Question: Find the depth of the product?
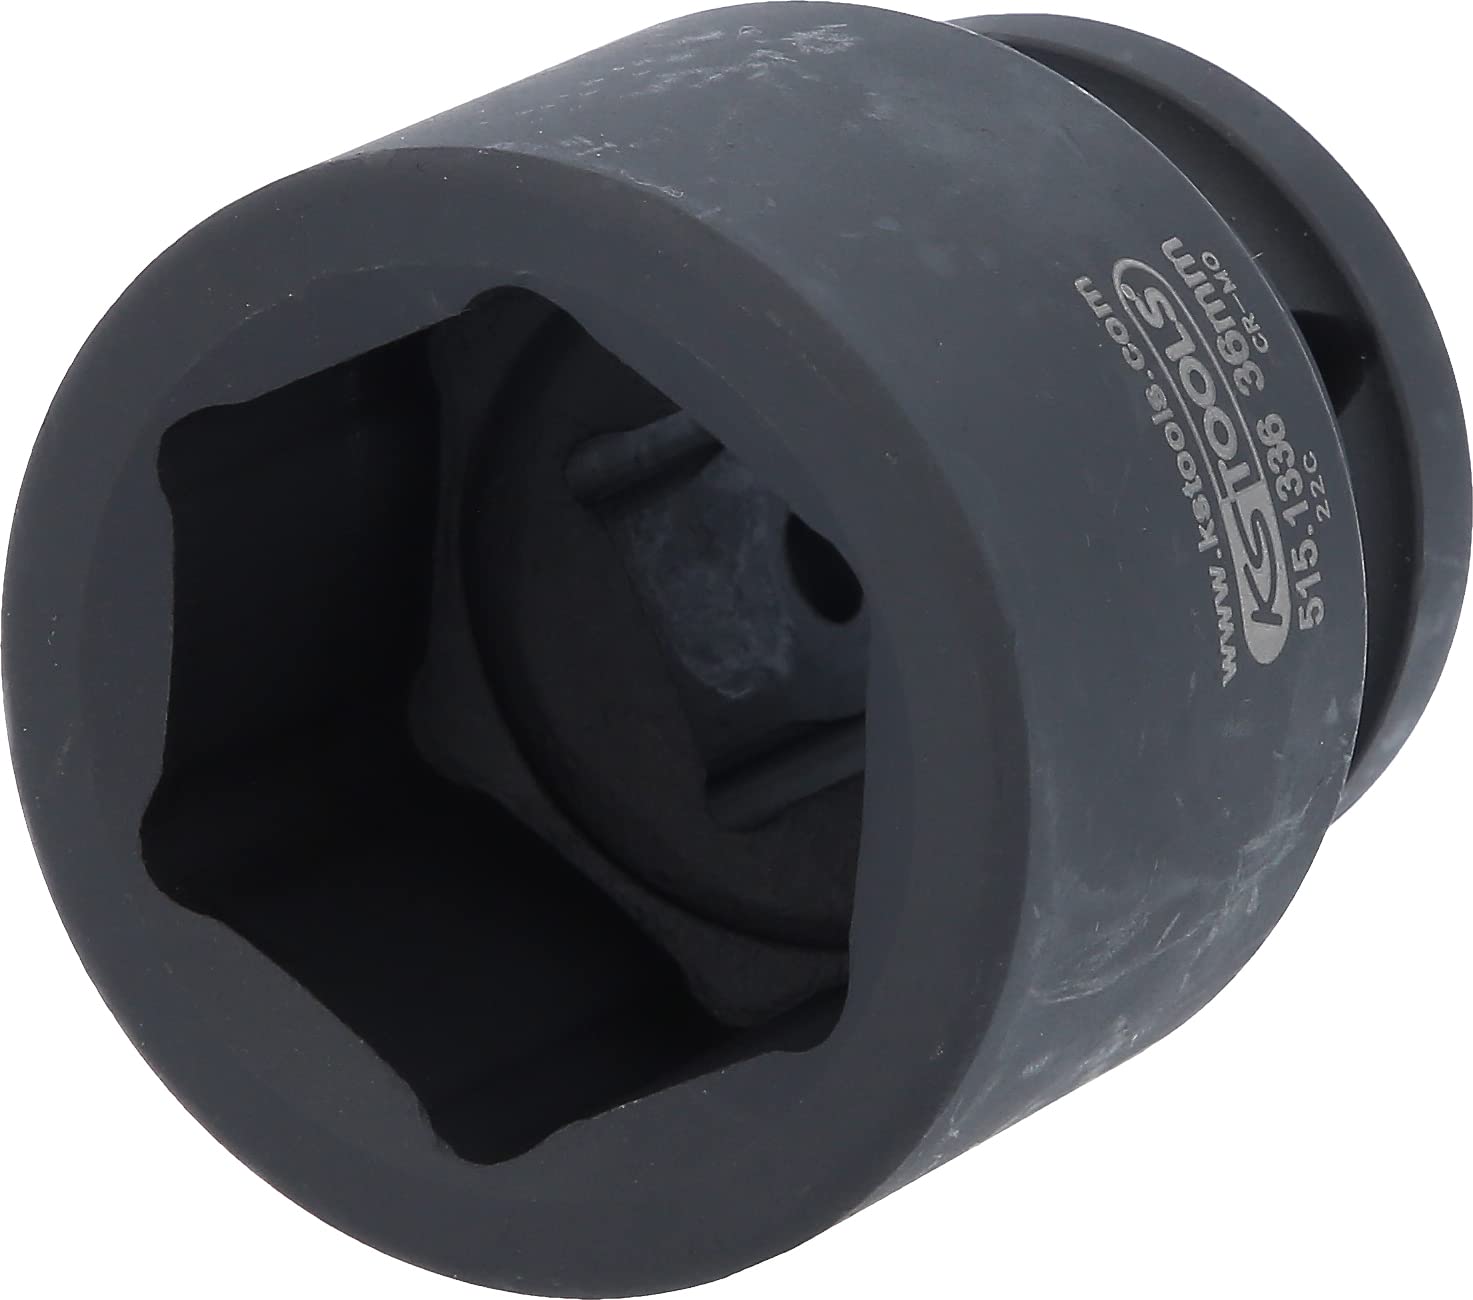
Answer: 36.0 millimetre